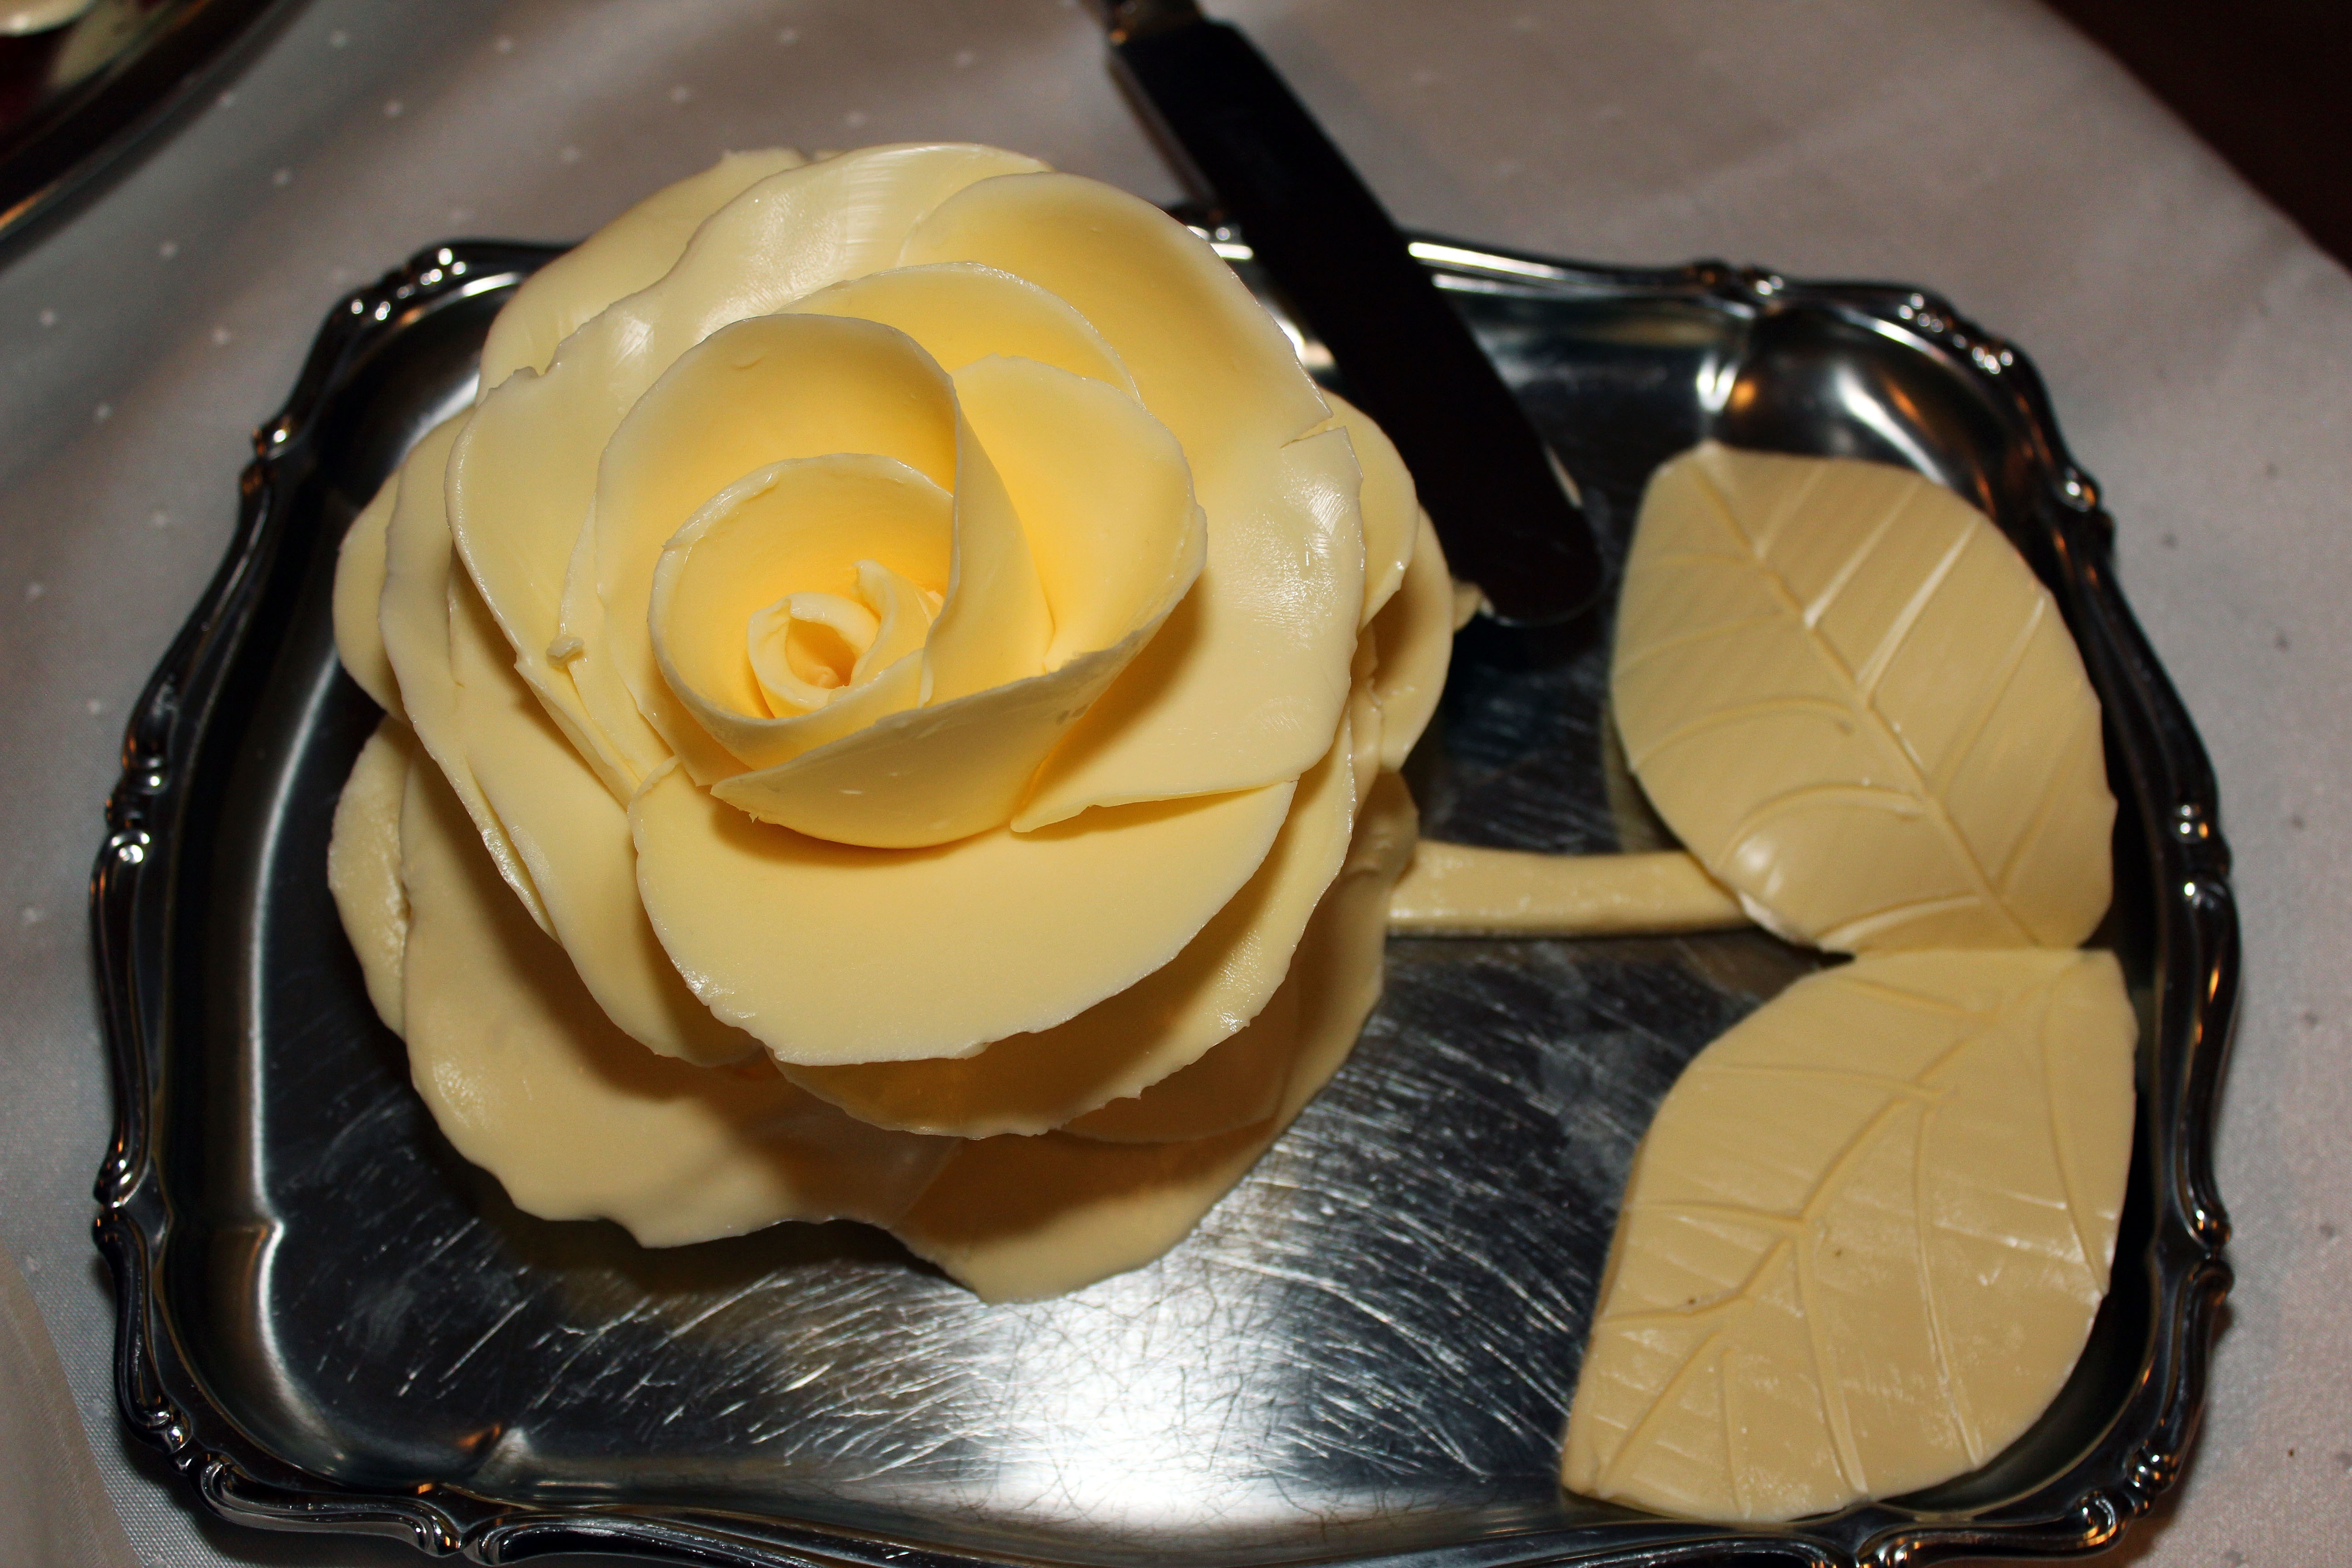
flower, rose, dish, meal, food, produce, breakfast, healthy, dessert, eat, delicious, cake, buffet, butter, hearty, whipped cream, icing, nutrition, chunks, tasty, frisch, of course, benefit from, flavor, cold buffet, buttercream